Asher, Oklahoma

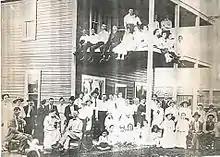
Graham Hotel on Asher's Main Street, 1918

In 1927, oil was discovered in and around the town. Asher sprang up almost overnight to serve the needs of the oil workers. It was also around this time that executives moved into Asher and purchased enormous amounts of supplies and merchandise at inflated prices. There were many businesses in town including feed and grocery stores, jewelry stores and drug stores as well as banks, barber shops, hotels and a small theater. Many leading families of Oklahoma, such as the McAlisters, the O'Dells, the Patterson's, the Campbells and the Byruns, lived in the town. There were also many doctors with offices in Asher. For a while, Asher became prosperous.